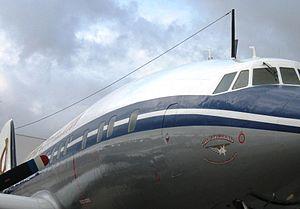
Antenne d'avion au Bourget au Salon international de l'aéronautique et de l'espace 2011 Photograph taken at: Paris Air Show, 20 June 2011–26 June 2011
L'opérateur radio-navigant cumule la fonction de navigateur, la fonction de radiotélégraphiste et la fonction de radio-navigateur. L'opérateur radio-navigant est embarqué à bord d’un aéronef. Le métier remonte au début du XXᵉ siècle et a duré jusqu’à avant 1970, quand les aéronef communiquaient en radiotélégraphie. Il n’y a plus de radiotélégraphiste présent dans les aéronefs français.
On appelle moyennes fréquences la bande de radiofréquences qui s'étend de 300 à 3 000 kHz.
L’antenne long-fil ou l’antenne simple fil est dédiée à la réception radioélectrique et à l'émission radioélectrique dans le spectre des radiofréquences par les avions moyens courriers et longs courriers, par des navires en mer, par des radioamateurs, par des stations radioélectriques temporaires ou d'urgence, de catastrophe et des professionnels.
Le N.V.I.S., en français : onde radio ionosphèrique à incidence quasi verticale, est un mode de propagation utilisé pour des radiocommunications locales et régionales dans la bande des moyennes fréquences et hautes fréquences à l’intérieur d’une zone arbitraire de 250 km autour de l'émetteur.